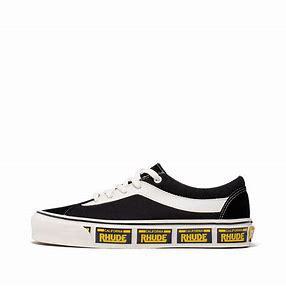
Brand: Vans
Model: Bold NI